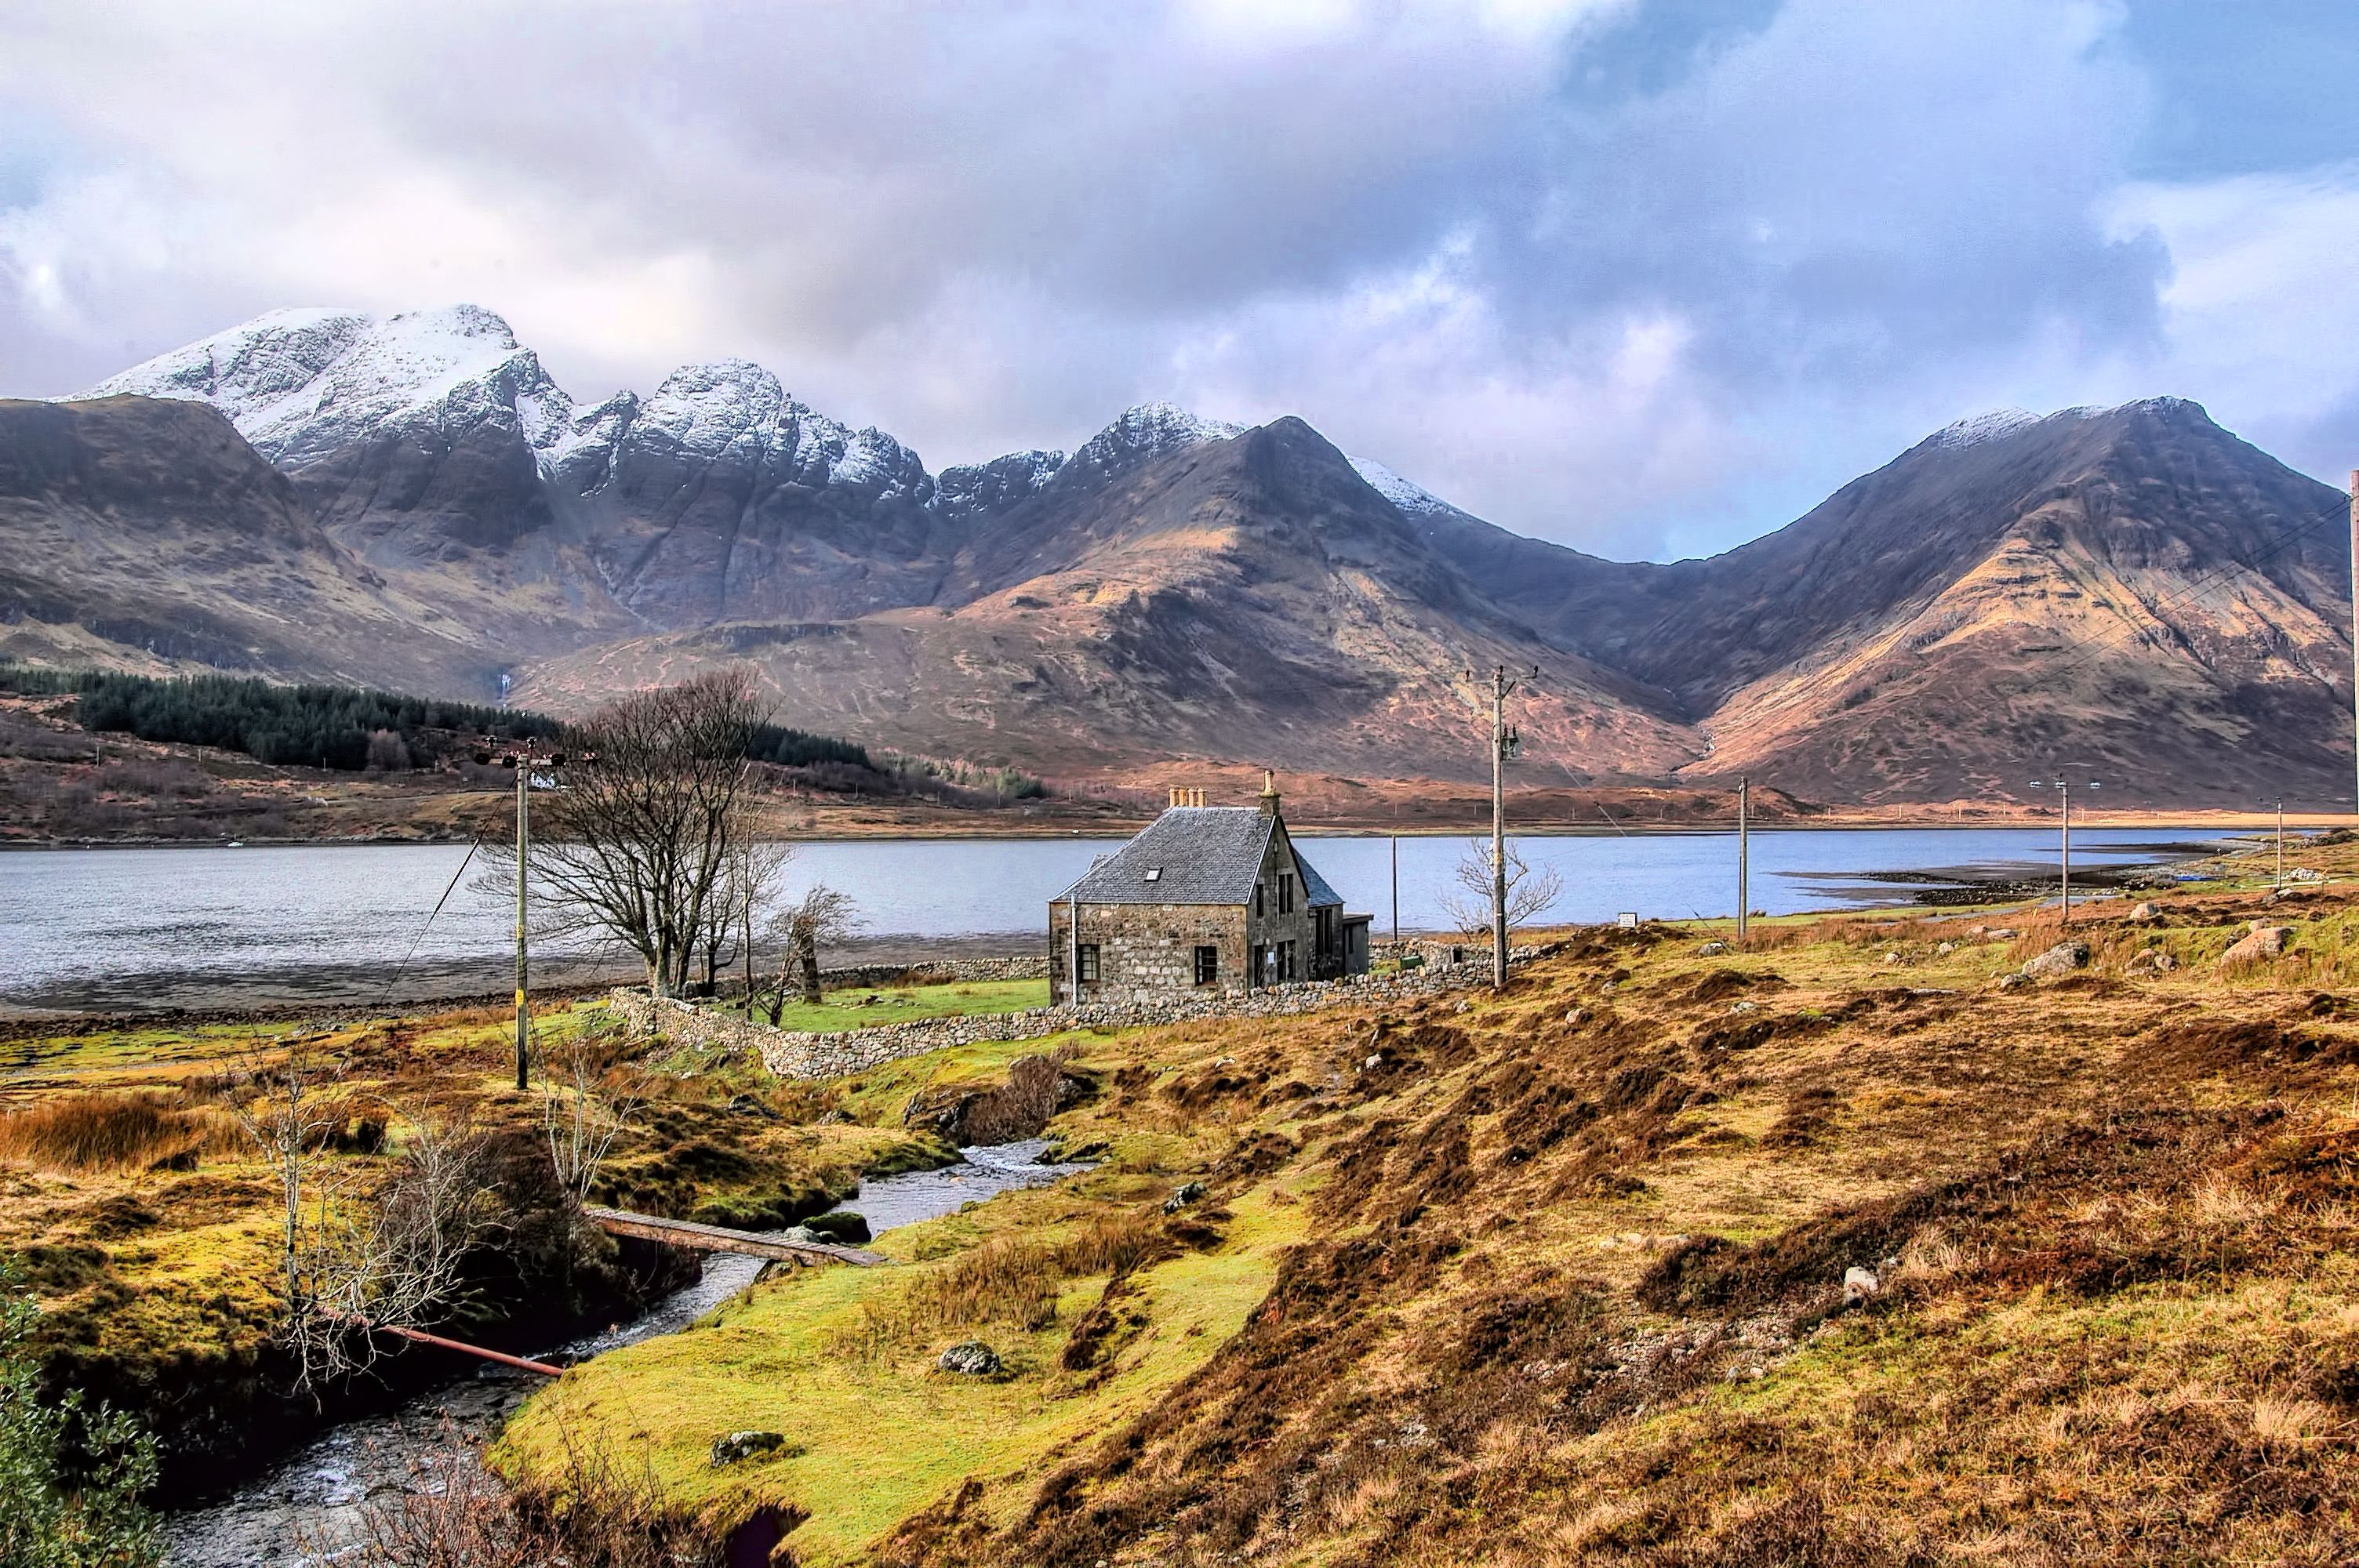
landscape, sea, coast, nature, wilderness, mountain, hill, lake, valley, mountain range, reservoir, highland, ridge, plateau, scotland, fell, loch, highlands, skye, torrin, blabheinn, slapin, rural area, landform, geographical feature, mountainous landforms